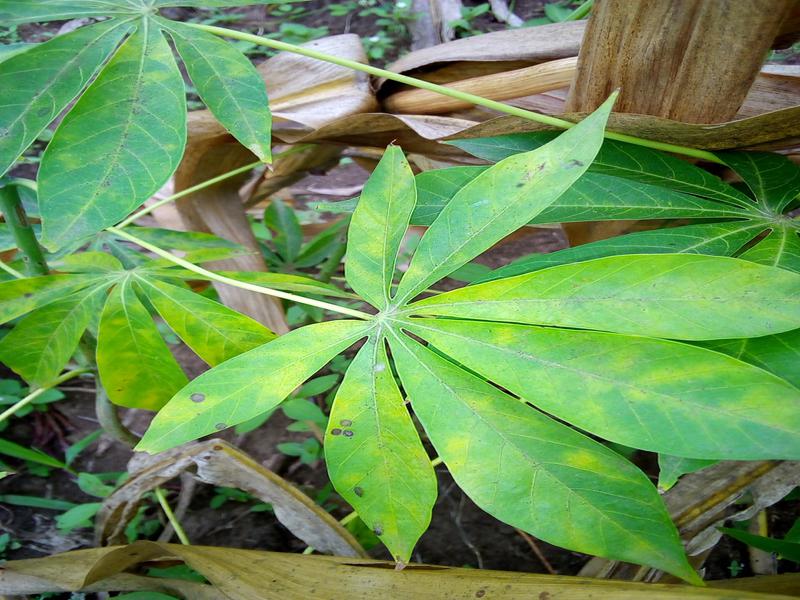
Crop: cassava
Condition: brown_streak_disease